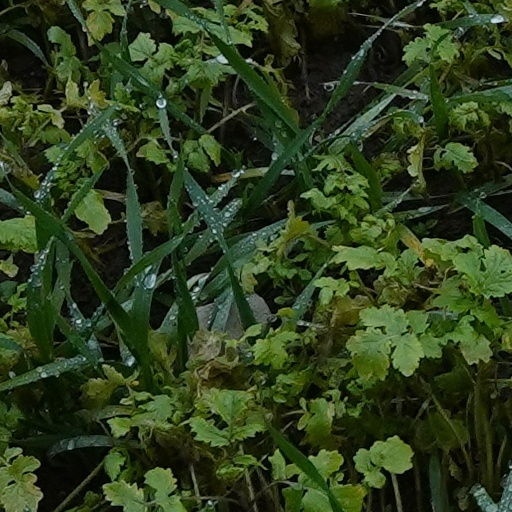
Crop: wheat